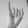
ASL letter: I